G. Dem. Teodorescu

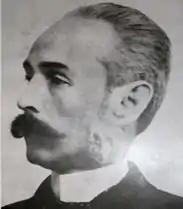
G. Dem. Teodorescu

Gheorghe Dem Teodorescu (25 August 1849 – 20 August 1900) was a Wallachian, later Romanian folklorist, literary historian and journalist.